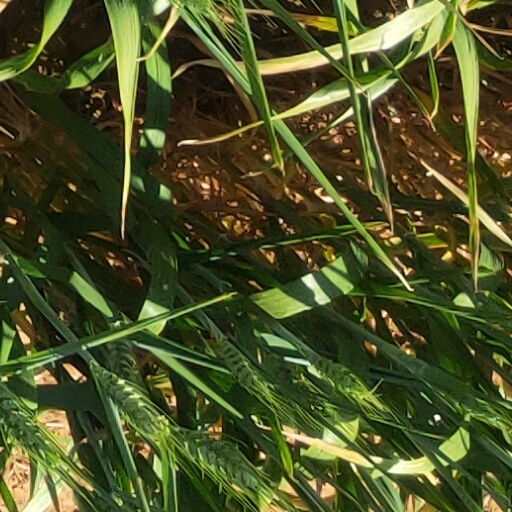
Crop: wheat